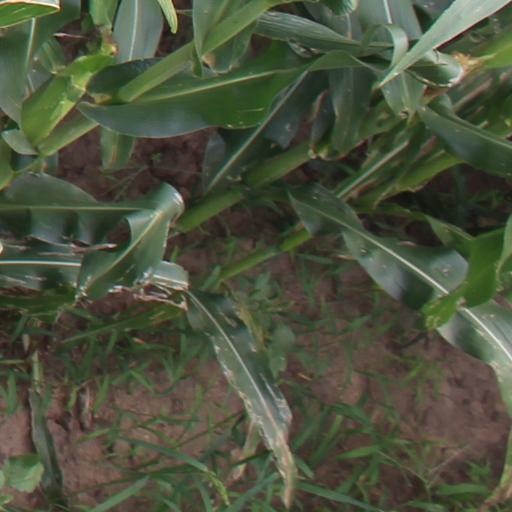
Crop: maize; corn